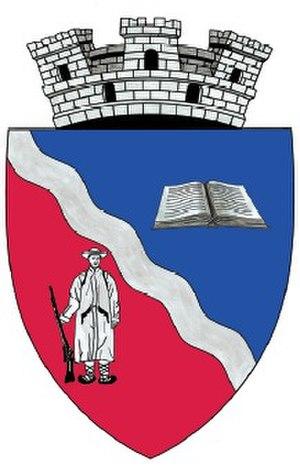
Năsăud est une ville dans le Județ de Bistrița-Năsăud, en Transylvanie.